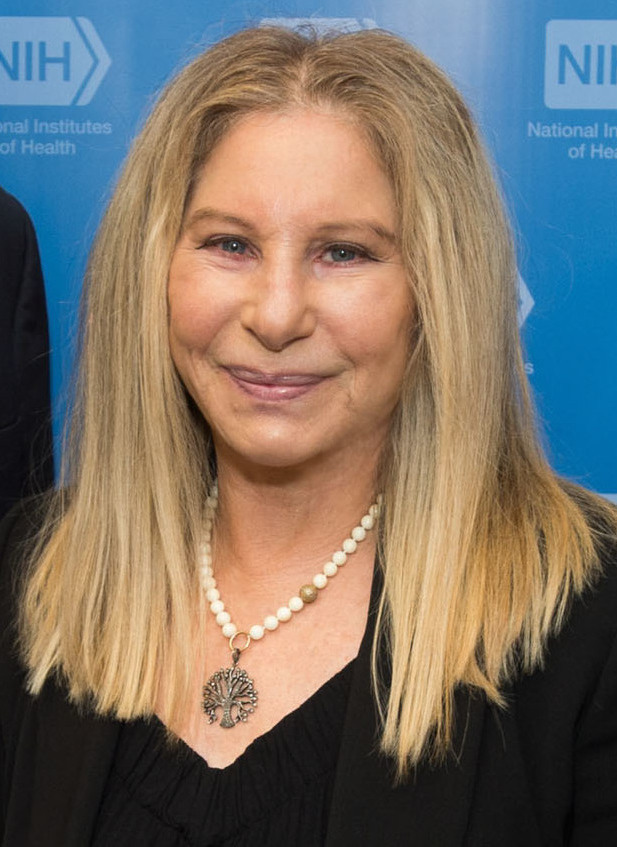
บาร์บรา สไตรแซนด์

| name = บาร์บรา สไตรแซนด์
| image = Barbra Streisand with Francis Collins and Anthony Fauci (27806589237) (cropped).jpg
| imagesize = 250px
| caption = บาร์บรา สไตรแซนด์ในปี ค.ศ. 2018
| birthname = บาร์บารา โจแอน สไตรแซนด์
| location = บรูกลิน, นิวยอร์ก, สหรัฐอเมริกา
| spouse = เอลลิออตต์ โกลด์ (1963-1971) เจมส์ บรอลิน (1998-ปัจจุบัน)
| occupation = นักร้อง นักแสดง ผู้อำนวยการสร้างภาพยนตร์ และผู้กำกับ
| yearsactive = 1957-ปัจจุบัน
| เครื่องดนตรี =
| ค่าย =
| ส่วนเกี่ยวข้อง =
| academyawards = Academy Award for Best Actress|Best Actress 1968 "Funny Girl (film)|Funny Girl" Academy Award for Best Original Song|Best Original Song 1976 "A Star Is Born"
| emmyawards = Primetime Emmy Award for Individual Performance In A Variety Or Music Program|Outstanding Individual Performance - Variety/Music Program 1995 "Barbra Streisand: The Concert" 2001 "Timeless: Live in Concert"
| goldenglobeawards = Golden Globe Award for Best Actress - Motion Picture Musical or Comedy|Best Actress - Motion Picture Musical/Comedy 1969 "Funny Girl (film)|Funny Girl" 1977 "A Star Is Born (1976 film)|A Star Is Born" Golden Globe Award for Best Original Song|Best Original Song 1977 "A Star Is Born (1976 film)|A Star Is Born" Golden Globe Award for Best Director - Motion Picture|Best Director - Motion Picture 1984 "Yentl" Cecil B. DeMille Award (2000)
| ตุ๊กตาทอง =
| สุพรรณหงส์ =
| ชมรมวิจารณ์บันเทิง =
| โทรทัศน์ทองคำ =
บาร์บรา สไตรแซนด์ () เกิดเมื่อวันที่ 24 เมษายน ค.ศ. 1942 เป็นชาวอเมริกันในวงการฮอลีวูดที่มีการบันทึกอาชีพอย่างเป็นทางการ 4 อาชีพ ได้แก่นักร้อง นักแสดง ผู้อำนวยการสร้างภาพยนตร์และผู้กำกับ อีกทั้งมีส่วนร่วมในการประพันธ์เพลง เป็นนักเคลื่อนไหวทางการเมือง เคยได้รับรางวัลออสการ์สาขานักแสดงหญิงยอดเยี่ยม และเพลงยอดเยี่ยม นอกจากนั้นยังได้รับอีกหลายรางวัลจากรางวัลเอมมี รางวัลแกรมมี รางวัลลูกโลกทองคำ
== ประวัติ ==
บาร์บรา สไตรแซนด์ เกิดที่ย่านบรูกลิน นครนิวยอร์ก ปู่ของเธอเป็นคนในหมู่บ้านเล็ก ๆ ในฮังการีอพยพมาอยู่ในนิวยอร์ก พ่อเสียชีวิตตั้งแต่เธออายุ 16 เดือน แม่ซึ่งทำงานเป็นเลขานุการที่โรงเรียน และแต่งงานใหม่ แต่เธอไม่ลงรอยกับพ่อเลี้ยงใหม่ ทำให้เธอมักใช้เวลาว่างหลบไปดูละครและภาพยนตร์ และฝันอยากที่จะเป็นดารา เธอเรียนมัธยมที่ Erasmus Hall High School เป็นสมาชิกนักร้องของโรงเรียน เพื่อนสมาชิกที่สนิทด้วยคือ นีล ไดมอนด์ กับบ็อบบี้ ฟิชเชอร์ เมื่อเธอเข้าเรียนที่วิทยาลัย เธอรับงานพิเศษช่วงกลางคืน เป็นนักร้องที่ The Bon souir บาร์เกย์ชื่อดังย่านกรีนนิชวิลเลจ
ต่อมาในปี ค.ศ. 1961 เธอได้รับการคัดเลือกเป็นตัวประกอบ ในละครบรอดเวย์เรื่อง "I can get it for you Wholesale" ที่นี่ทำให้เธอพลรักกับดาราที่ชื่อ เอลเลียต กูลด์ ซึ่งกลายมาเป็นสามีคนแรกของเธอ จากละครเรื่องนี้ทำให้มีแมวมองจากซีบีเอส ขอเซ็นสัญญากับเธอ มีซิงเกิลแรกคือ Happy Days Are Here Again ออกจำหน่ายในเดือนพฤศจิกายน ค.ศ. 1962 เสียงตอบรับดีพอใช้ ต่อมาต้นปี 1963 เธอออกผลงานอัลบัมชุดแรกที่ชื่อ The Barbra Streisand Album มีเพลงดังอย่าง "Cry Me A River" รวมทั้ง "Happy Days Are Here Again" ในงานประกาศรางวัลแกรมมี่ประจำปี บาร์บรา สไตรแซนด์ ได้รับรางวัลแกรมมี่ในสาขานักร้องหญิงดีเด่น จากความสำเร็จของอัลบั้มชุดหนึ่ง ตามด้วยอัลบั้มชุดสองและชุดสาม เธอยังคงกลับไปแสดงละครบรอดเวย์ รับบท แฟนนี ไบรซ์ ในละครเพลงเรื่อง "Funny Girl" มีเพลงดังอย่าง "People" ซึ่งต่อมาในปี ค.ศ. 1968 "Funny Girl" สร้างเป็นภาพยนตร์ แสดงคู่กับโอมาร์ ชารีฟ ดาราชายชาวอาหรับจาก ดอกเตอร์ชิวาโก
ในปี ค.ศ. 1968 เธอแสดงในภาพยนตร์เรื่อง "Hello Dolly" รับบทตัวเอกคู่กับวอลเตอร์แมตเธา และมีแขกรับเชิญอย่าง หลุยส์ อาร์มสตรอง ส่วนเพลงเอกนอกจาก "Hello Dolly" ยังมีเพลง "Before The Parade Passes By"
ในช่วงที่เกิดสงครามเวียดนาม เธอไม่เห็นด้วยกับนโยบายของประธานาธิบดีนิกสัน ที่เข้าไปแทรกแซงการเมืองในเวียดนาม เธอเดินขบวนปราศรัยช่วยหาเสียงให้กับวุฒิสมาชิก จอร์จ แม็กกัฟเวิร์น ในการแข่งขันชิงตำแหน่งประธานาธิบดี เป็นเหตุทำให้เธอถูกขึ้นบัญชีดำจากประธานาธิบดีนิกสัน แต่ทางผู้ชื่นชอบยังให้การต้อนรับเธออยู่ อย่างผลงานภาพยนตร์เรื่อง "What's Up Doc?" (1972), "Up The Sand box" (1972) ไม่ได้รับการต้อนรับเท่าที่ควร แต่เธอมาดังอีกครั้งกับภาพยนตร์เรื่อง "The Way We Were" ภาพยนตร์ในปี 1973 แสดงคู่กับ โรเบิร์ต เรดฟอร์ด ภาพยนตร์ออกฉายประสบความสำเร็จทั้งรายได้จากรอบฉาย และมีเพลงดังอย่าง "The Way We Were" ที่ได้รับรางวัลออสการ์สาขาเพลงยอดเยี่ยมประจำปี ค.ศ. 1974
เธอยังเลือกนักเขียนเพลงรุ่นใหม่อย่างเช่น ในอัลบั้มชุด "Stoney End" มีเพลง "If I Could Read My Mind" เขียนโดย กอร์ดอน ไลต์ฟุต, "Stoney End" และ "Time And Love" เขียนโดยลอรา ไนโร จากนั้นตามด้วยชุด "Barbra Joan Streisand" เพลง "Where You Lead" เขียนโดย คาโรล์ คิง
ต่อมาในปี ค.ศ. 1976 เธอโด่งดังอีกครั้งกับหนังเรื่องใหม่ "A Star Is born" ที่มีเพลงดังอย่าง "Evergreen" ซึ่งเธอร่วมเขียนกับ พอล วิลเลียม และเพลงนี้ยังได้รับรางวัลออสการ์สาขาเพลงประกอบภาพยนตร์ยอดเยี่ยม ต่อมาในปลายปี ค.ศ. 1978 เพลง "You Don't Bring Me Flowers" จากอัลบั้ม "The Greatest Hits Vol 2" ที่เธอร้องดูเอตกับ นีล ไดมอนด์ ก็สามารถขึ้นอันดับ 1 บนชาร์ตบิลบอร์ด จากนั้นในปี 1980 เธอขอให้แบร์รี กิบบ์ เขียนเพลงให้กับเธอขับร้องในอัลบั้มชุด "Guilty" ซึ่งชุดนี้ขายทั่วโลกถึง 20 ล้านก๊อบปี้ หลังจากนั้นเธอได้ก้าวเป็นผู้อำนวยการสร้าง เขียนบท และกำกับภาพยนตร์ เรื่อง "Yentl" (1983) ถึงแม้รายได้จะไม่ดีนัก แต่ก็ได้รับคำชมจากนักวิจารณ์ รวมทั้งได้รับรางวัลลูกโลกทองคำ
ในระยะหลังเธอมีผลงานภาพยนตร์อย่างเรื่อง "The Prince Of Tides" (1990), "The Mirror Has Two faces" (1997) และ "Meet The Fickers" (2004) เธอกลับมาทำผลงานเพลงอีกครั้ง กับเพลง "As If We Never Said Goodbye" จากละครเพลงเรื่อง "Sunset Boulevard" และในปี 2005 เธอกลับมาร่วมงานกับ แบร์รี กิบบ์ ในอัลบั้ม "Guilty Pleasures"
ในปี 2001 ได้มีเหตุการณ์ที่เธอนั้นพยายามปกปิดภาพถ่ายบ้านของเธอในปี พ.ศ. 2546 แต่กลับทำให้ภาพถ่ายดังกล่าวเป็นที่สนใจมากขึ้น นอกจากนี้ยังมีกรณีอื่น ๆ อีก เช่น ในการส่งคำบอกกล่าวให้หยุดกระทำการละเมิด (cease-and-desist) เพื่อให้มีการปกปิดตัวเลขที่สงวนไว้สำหรับผู้ทรงลิขสิทธิ์ (illegal numbers) ไฟล์ หรือเว็บไซต์ ความปรากฏว่าแทนที่สิ่งที่ระบุให้ปกปิดนั้นจะได้รับการปกปิด ข้อมูลเหล่านั้นกลับก่อให้เกิดความสนใจจากสังคม และก่อให้เกิดการทำซ้ำ (mirror) บนอินเทอร์เน็ตและเครือข่ายแจกจ่ายไฟล์ (file-sharing network) อย่างกว้างขวาง หรือในบางกรณีก่อให้เกิดเพลงล้อเลียนหรือวิดีโออันเกี่ยวกับกรณีดังกล่าวด้วย ต่อมาได้มีการเรียกปรากฏการณ์ที่เกิดขึ้นนี้ว่า ปรากฏการณ์สไตรแซนด์
== อ้างอิง ==
* บาร์บรา สไตรแซนด์ BARBRA STREISAND thaipost.net
หมวดหมู่:นักร้องอเมริกัน
หมวดหมู่:นักแสดงอเมริกัน
หมวดหมู่:ผู้ได้รับเครื่องอิสริยาภรณ์เลฌียงดอเนอร์
หมวดหมู่:ชาวอเมริกันเชื้อสายยิว
หมวดหมู่:นักร้องเสียงเมซโซ-โซปราโน
หมวดหมู่:ผู้ที่ได้รับรางวัลเอมมี
หมวดหมู่:ผู้ที่ได้รับรางวัลแกรมมี
หมวดหมู่:บุคคลจากบรุกลิน
หมวดหมู่:ผู้กำกับภาพยนตร์ชาวอเมริกัน
หมวดหมู่:ผู้กำกับหญิง
หมวดหมู่:ผู้ที่ได้รับรางวัลแกรมมี สาขาศิลปินผู้ประสบความสำเร็จตลอดช่วงชีวิต
หมวดหมู่:ผู้ได้รับรางวัลตำนานแกรมมี